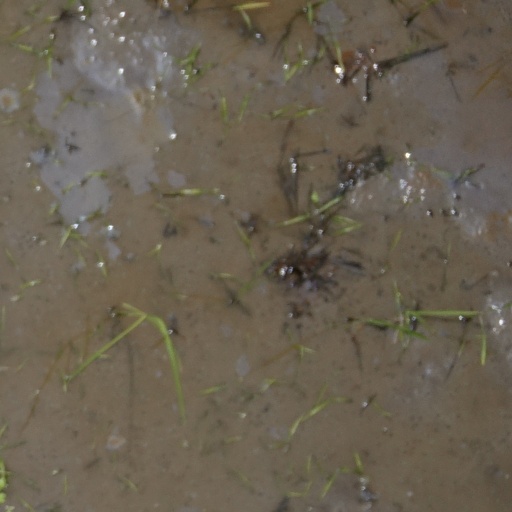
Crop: rice